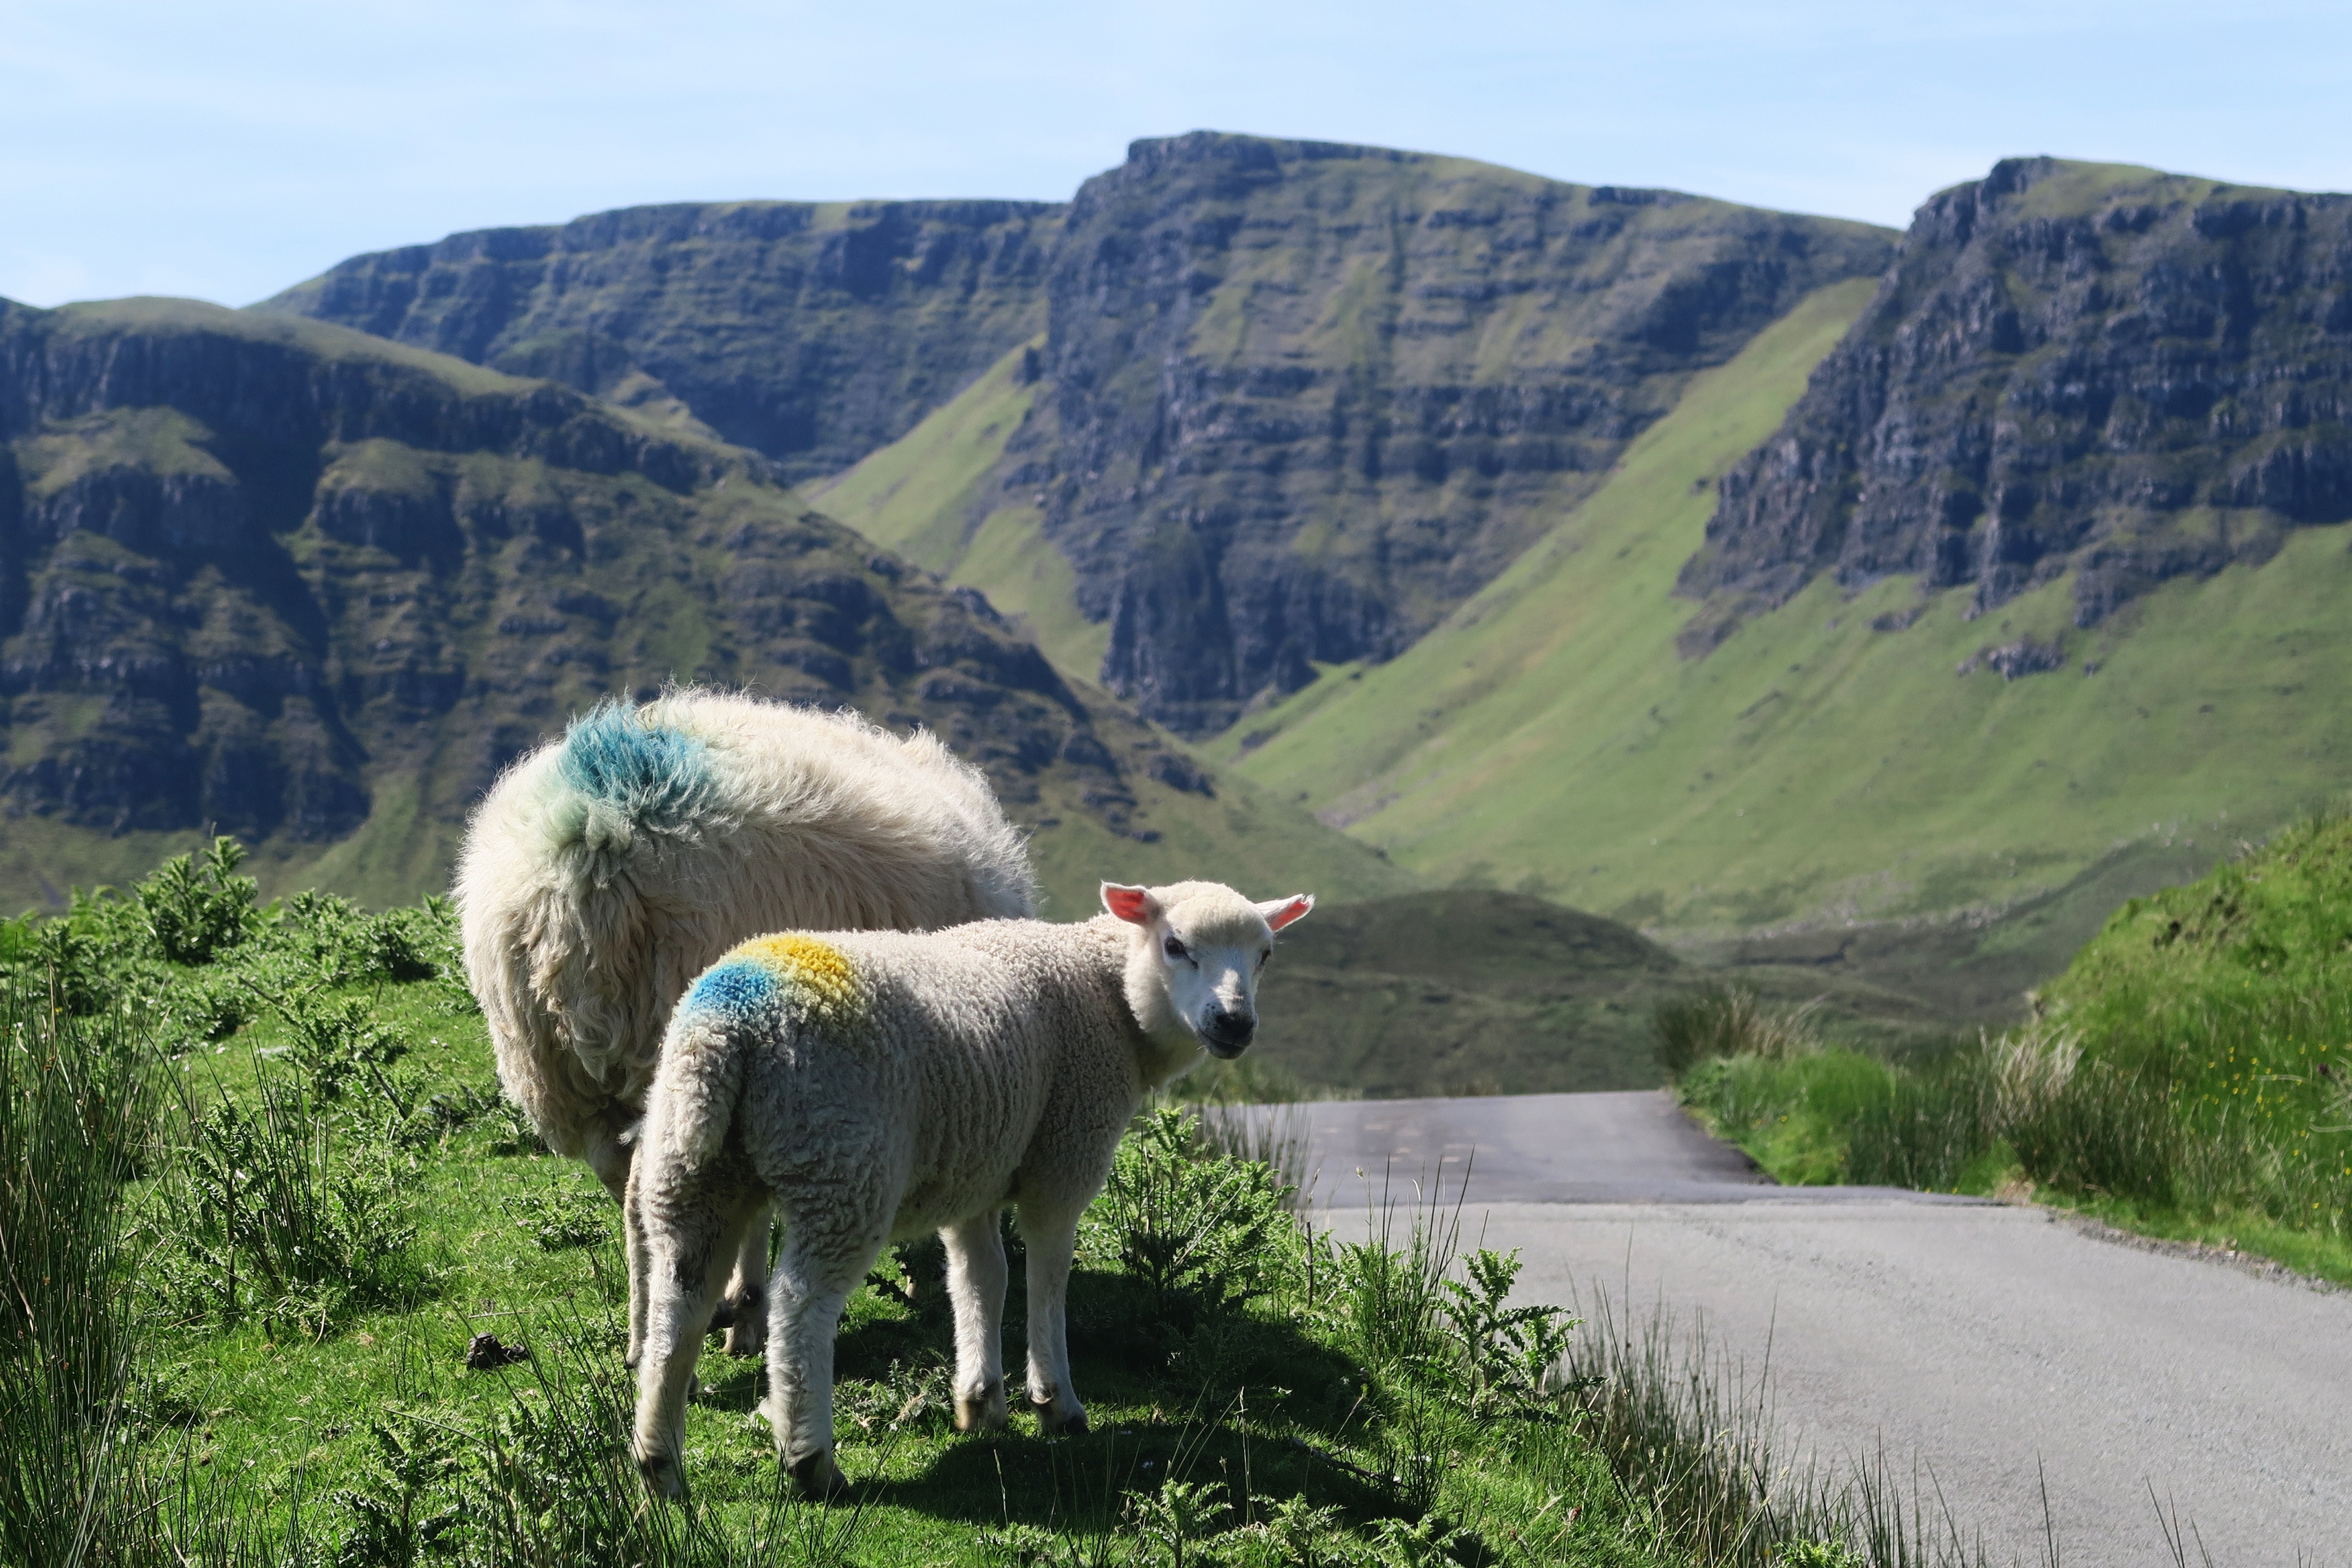
grass, wilderness, mountain, meadow, animal, mountain range, pasture, grazing, sheep, mammal, lamb, mountain goat, plateau, sheeps, rural area, natural environment, mountainous landforms